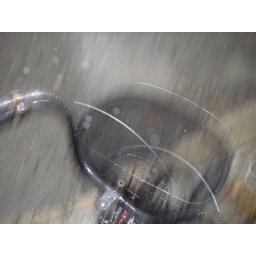
Jennys bike basket in a torrential downpour